Somerfield

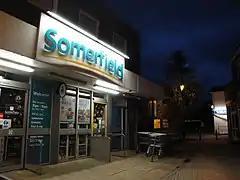
A Somerfield in East Cowes on the Isle of Wight.

In the following year, a new chief executive, Bob Willett, was appointed and a decision was taken to rebrand the company's operations as Somerfield after a successful pilot scheme in 1990 with a new store and the first Somerfield store in the country being built in Burnham on Sea, Somerset, and the company then built its success upon the new brand alongside the existing Gateway and Food Giant chains. A small number of stores were also relaunched under a new Food Giant discount brand, with the first store opening in Nottingham in 1991.